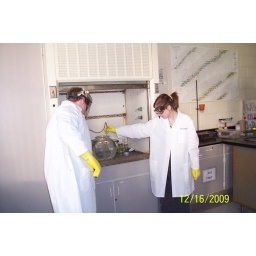
Underwater Fireworks being performed inside a fish bowl in the fume hood.